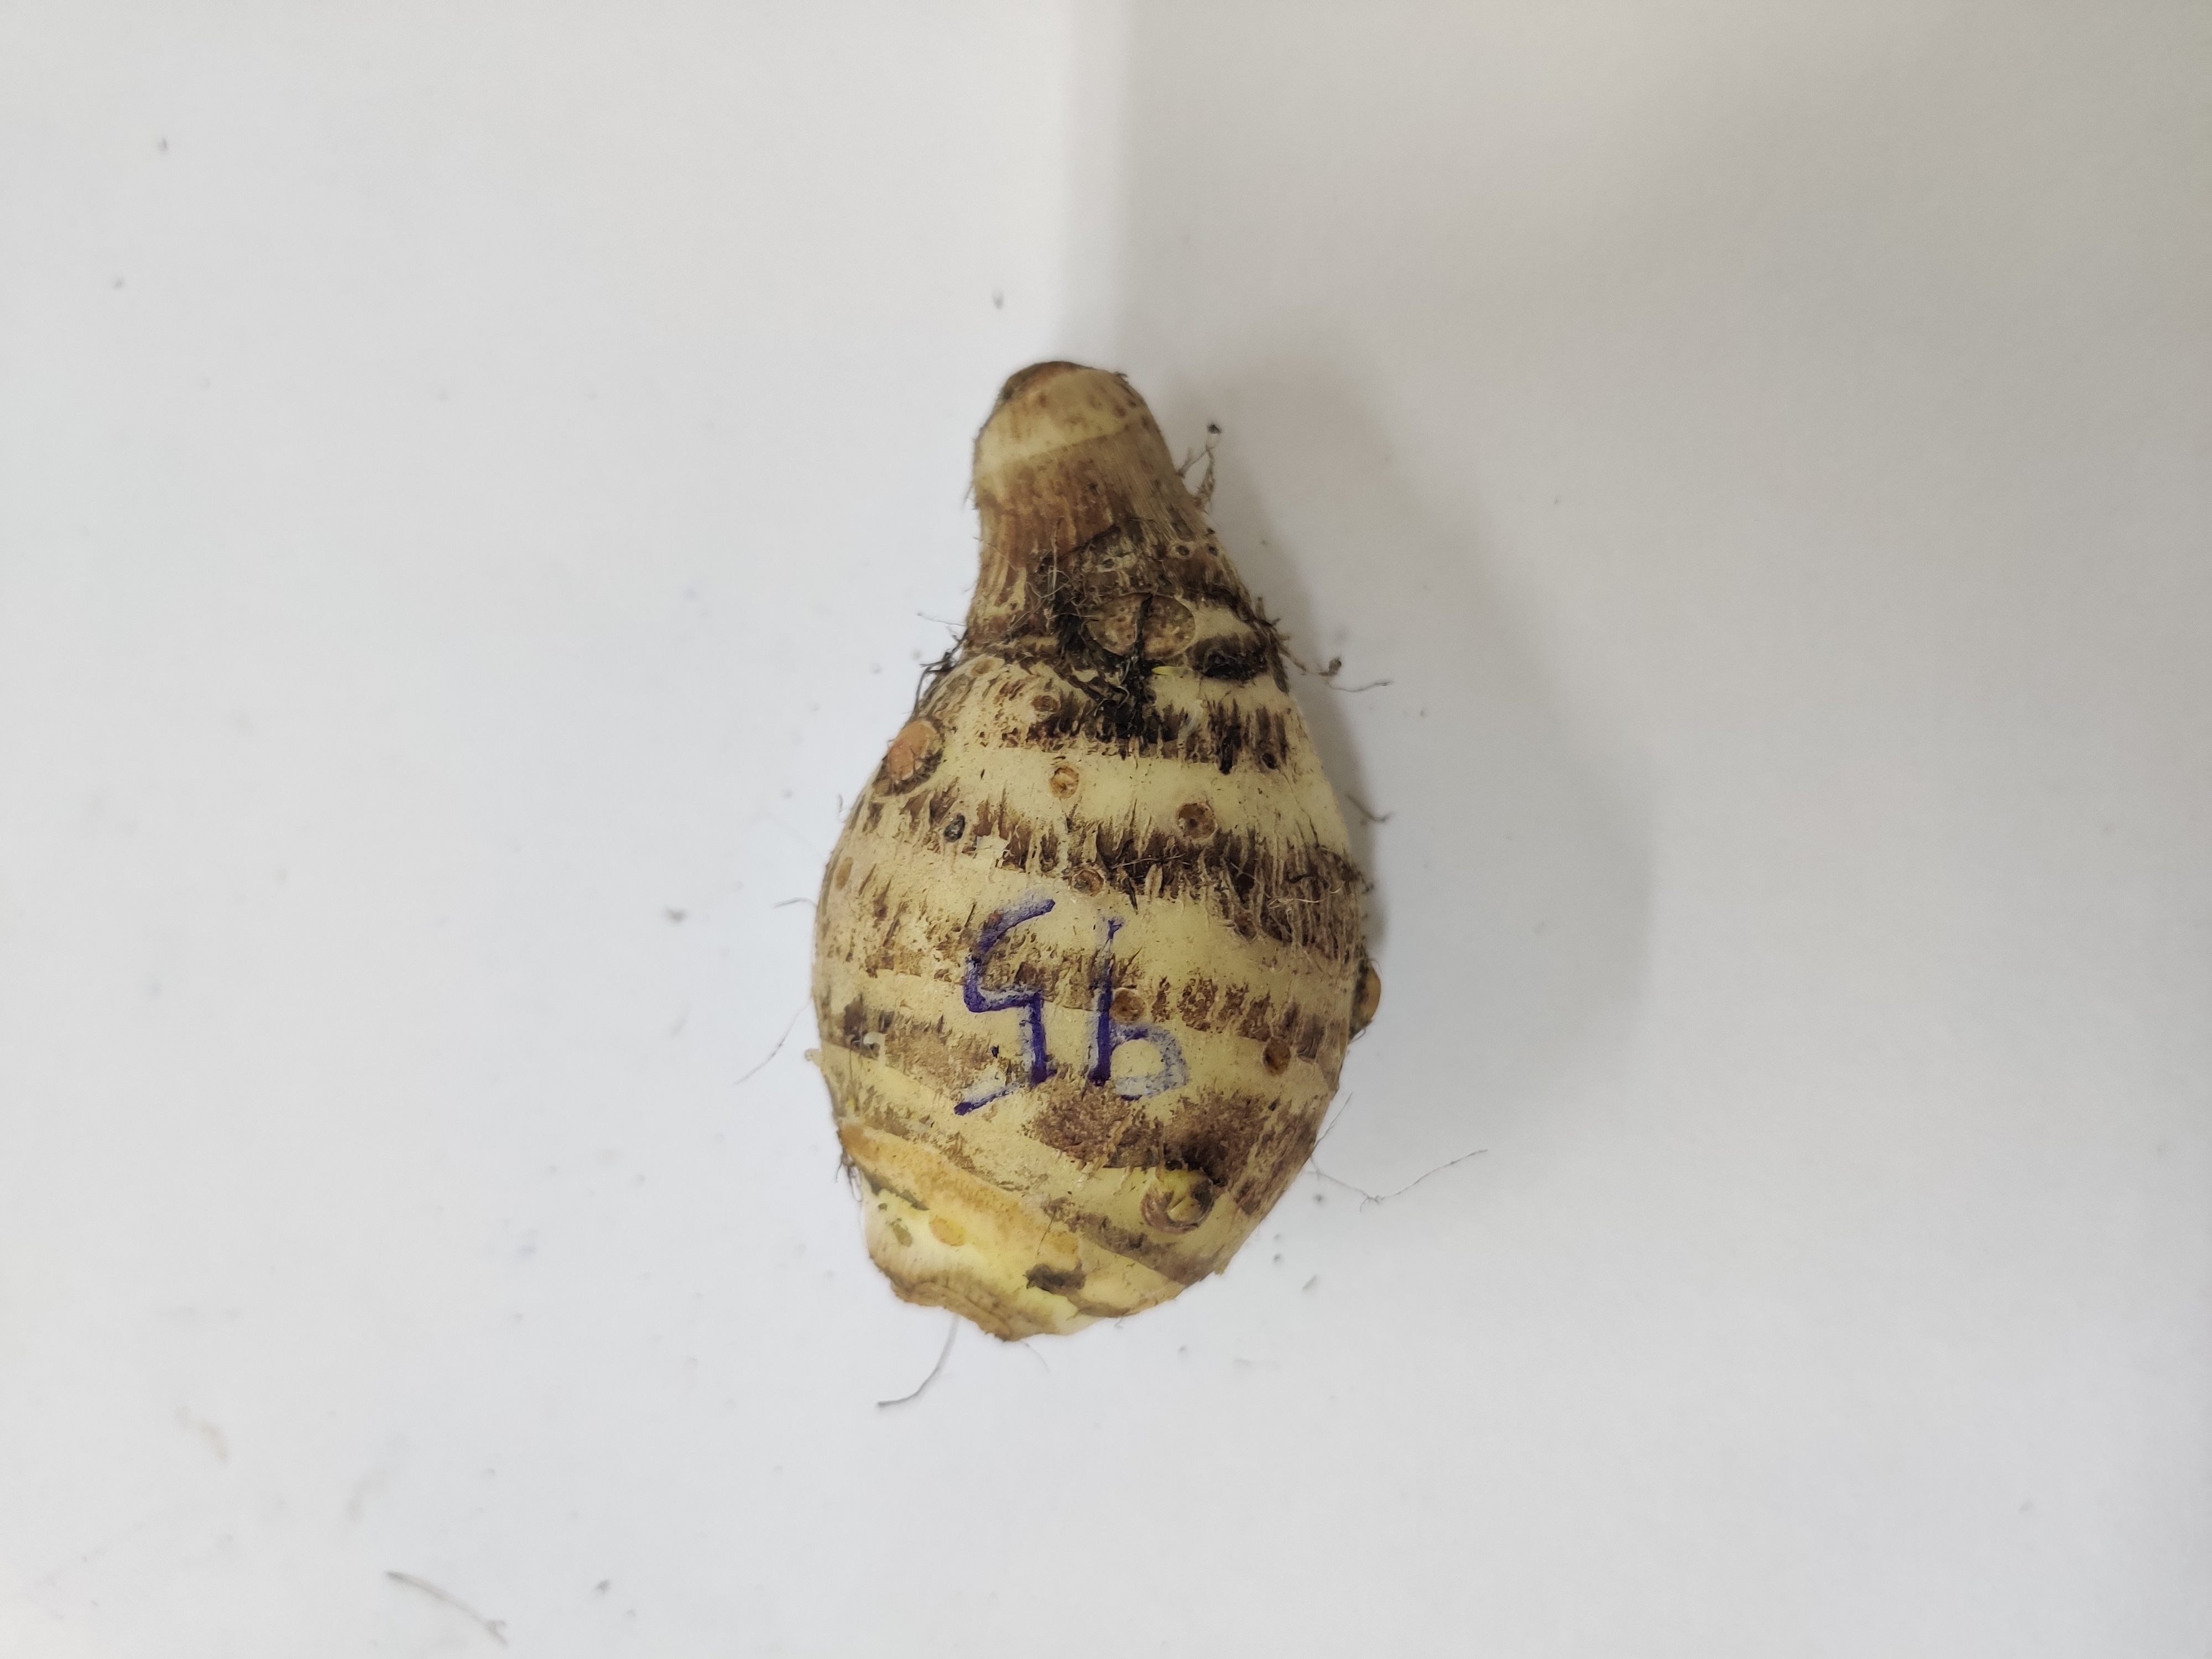
Crop: Taro root
Condition: Damaged